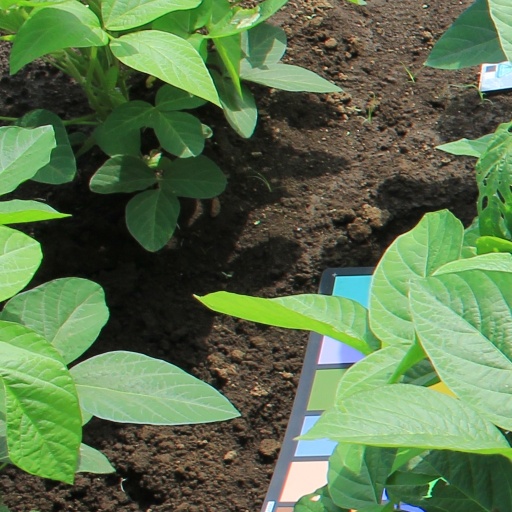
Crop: soybean